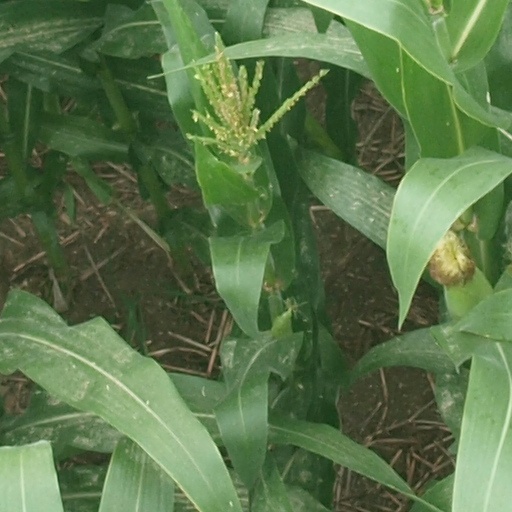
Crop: maize; corn